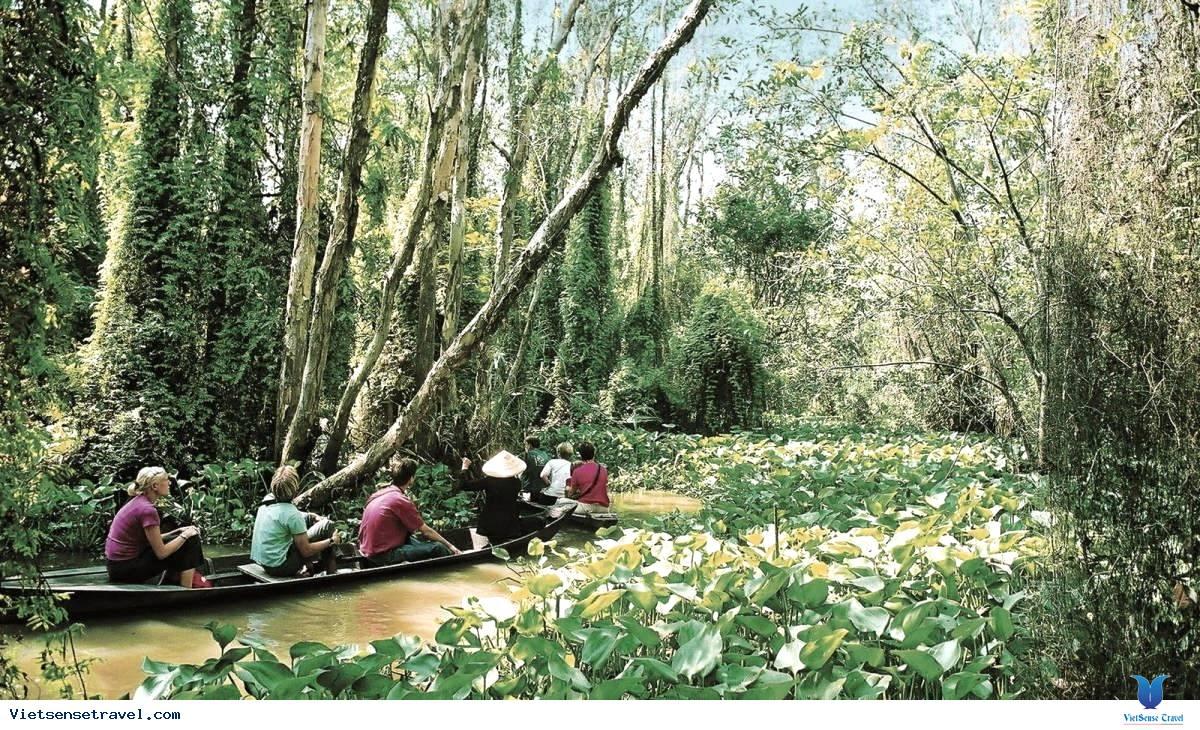
chiếc xuồng đi sau đang chở bốn người